Paris Bordone

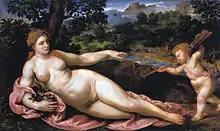
"Venus and Amor", 1545–1550, imagination of an idealized beauty in the form introduced by Giorgione that once belonged to Adolf Hitler, National Museum in Warsaw

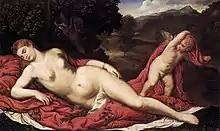
"Sleeping Venus with Cupid"

Bordone was born in Treviso, but had moved to Venice by late adolescence. He apprenticed briefly and unhappily (according to Vasari) with Titian. Vasari may have met the elder Bordone.